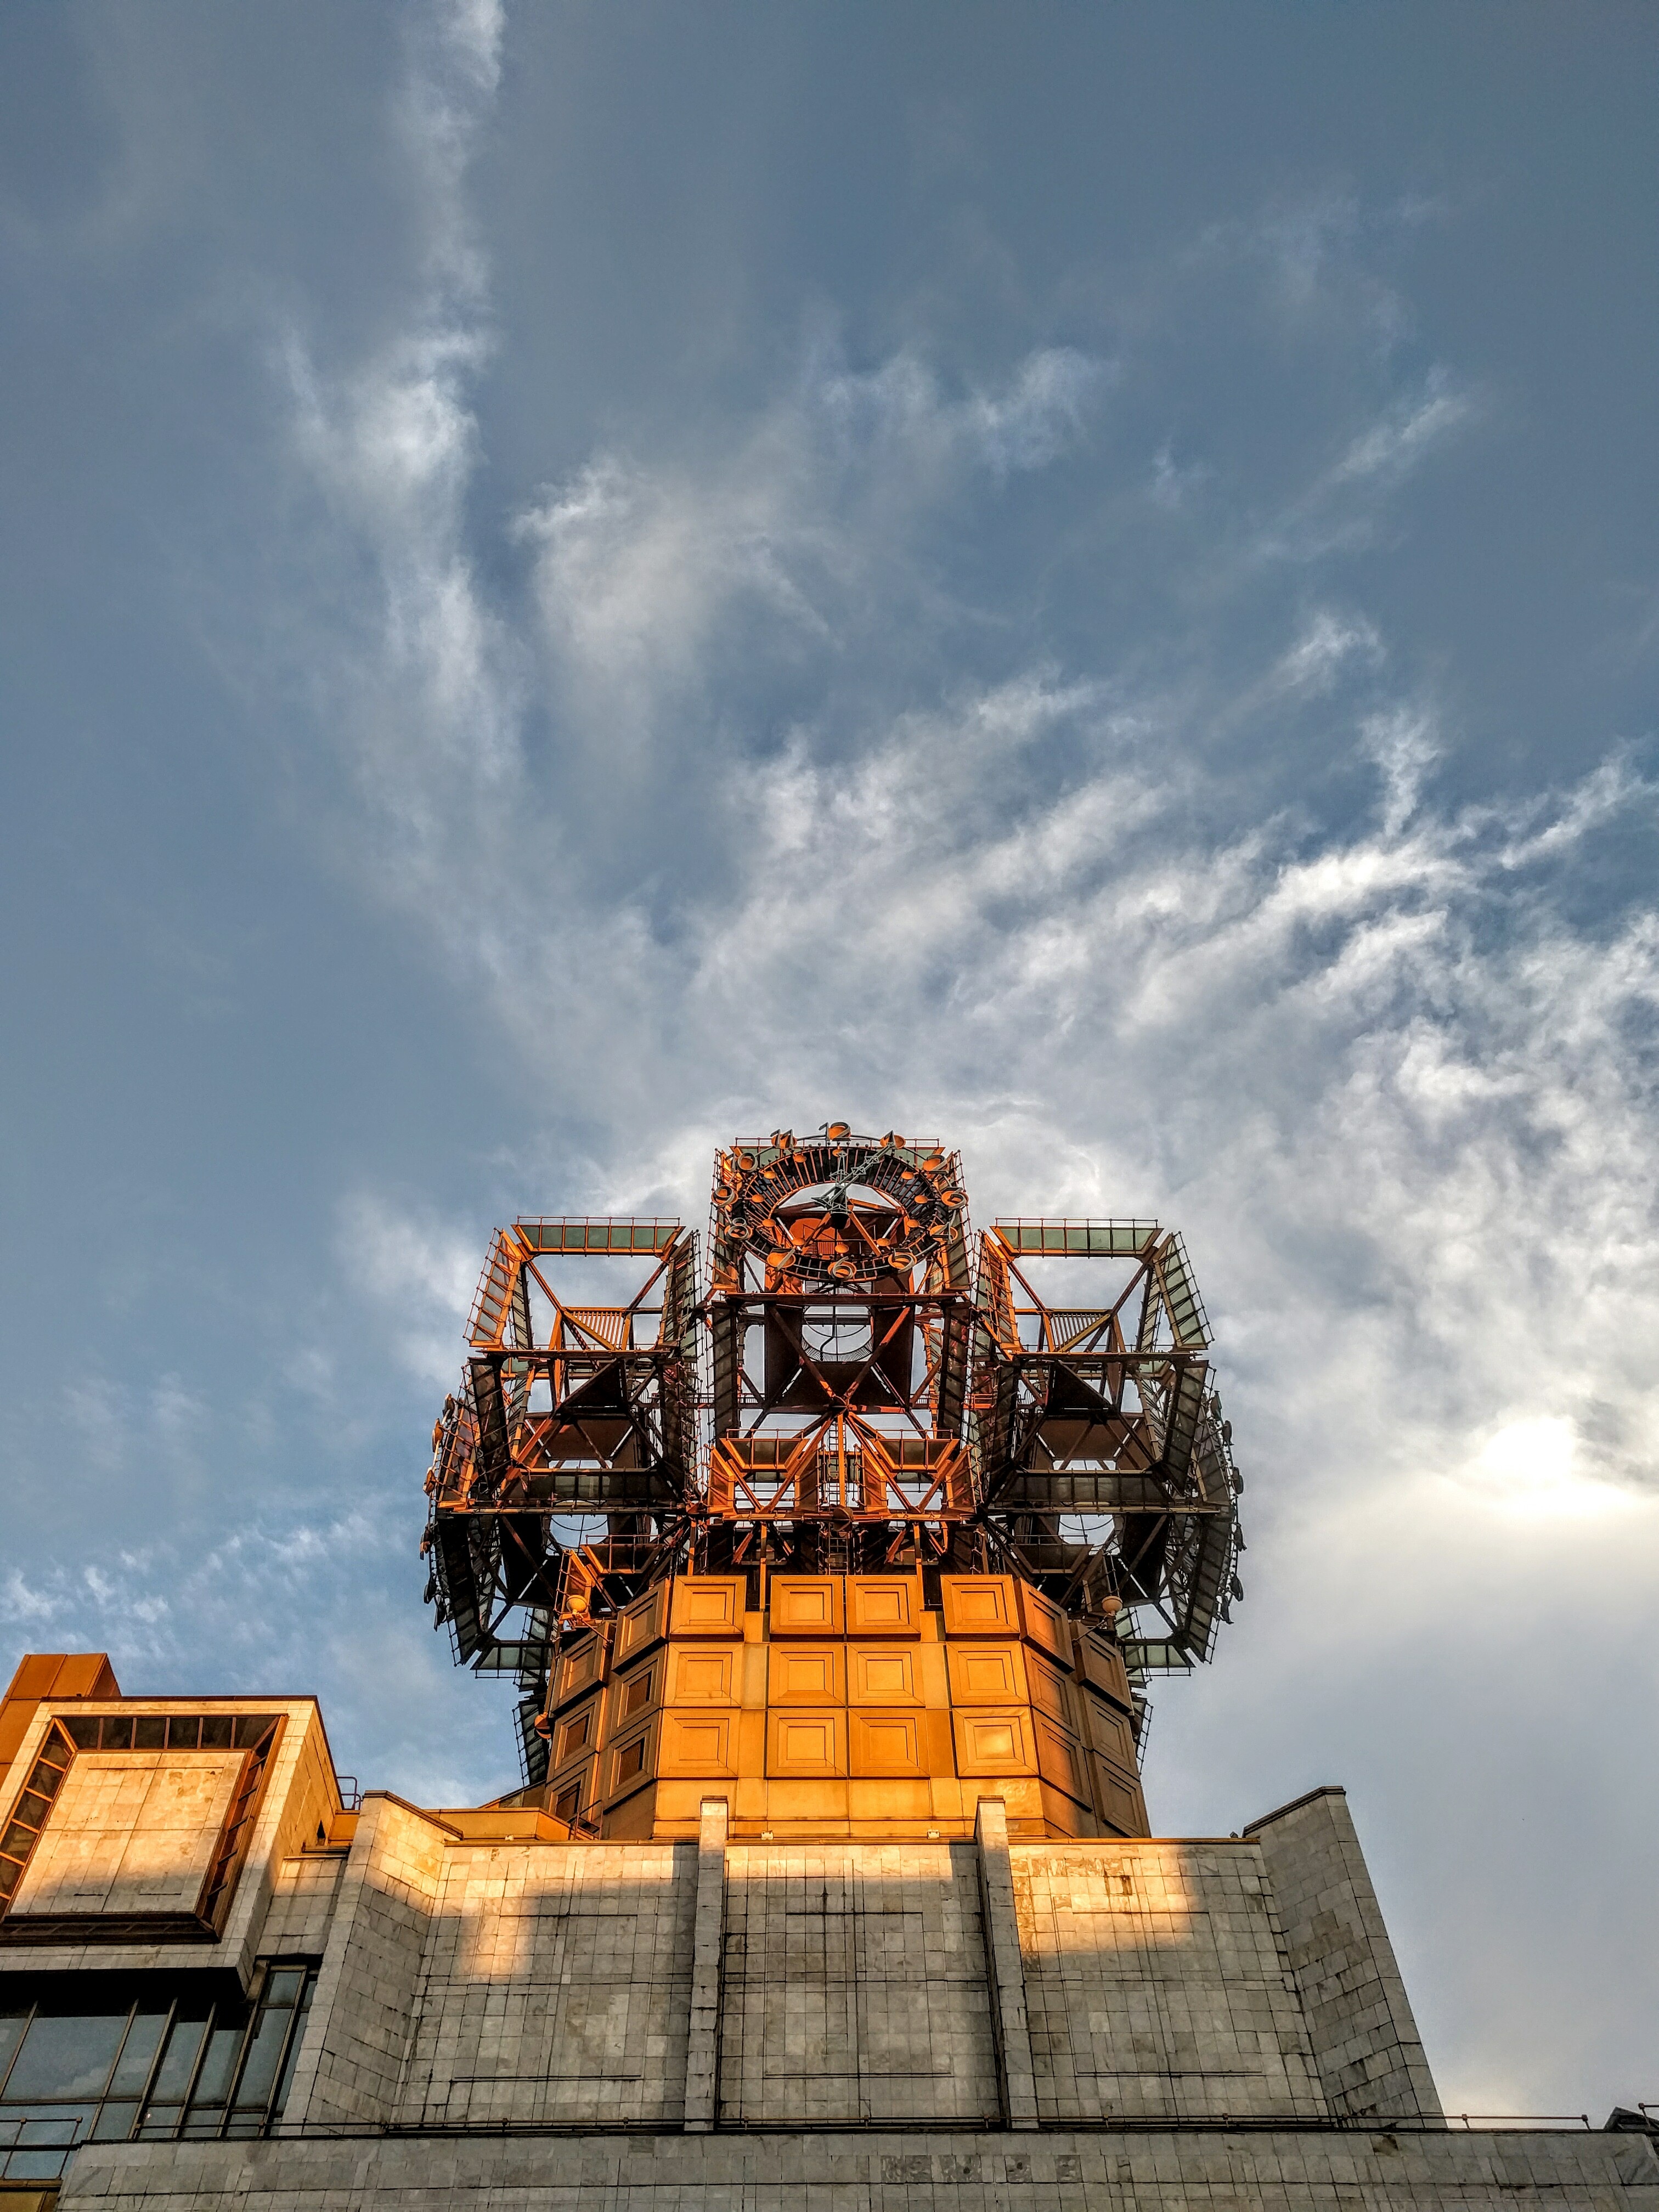
cloud, sky, reflection, landmark, urban area